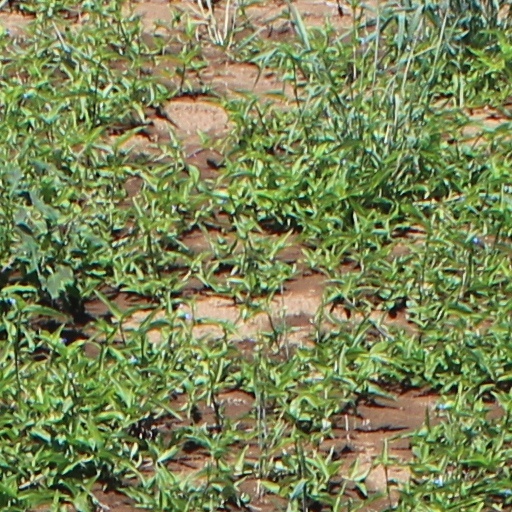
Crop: wheat